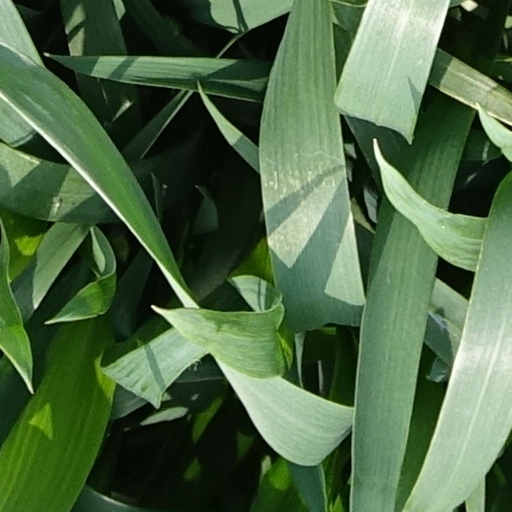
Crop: wheat